Lamborghini Countach

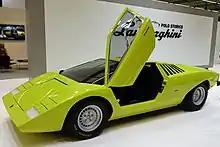
A recreation of the Lamborghini Countach LP500 Prototype at the 2022 Retromobile Autoshow

At the start of the LP112 project in 1970, Lamborghini commissioned Gandini and his team at Bertone to develop a body for the then-unnamed prototype. Chief engineer Paolo Stanzani supplied the design team with chassis information so that body design could proceed while the mechanical details of the prototype were finalised. Shortly before the 1971 Geneva Auto Show, the finished chassis was shipped to Bertone, where the prototype bodywork and interior were installed. The resulting Countach LP500 prototype was unveiled at the 1971 Geneva Auto show, where its unconventional design drew great public interest and extensive press coverage. The LP500 prototype had a crisp, wedge-shaped design that, compared to the Miura, was wide and very low but shorter in overall length. Overall dimensions of the prototype were wide, tall, and long. The nose of the prototype tapered sharply to a thin grille, an uninterrupted slope enabled by headlights in retractable housings that flipped down inside the body when not in use. The prototype's body lacked bumpers, aerodynamic spoilers, side mirrors and any other addition that would have interrupted the lines of Gandini's design. Trapezoidal shapes appeared throughout the body, including in the windshield, side windows, door openings, hood and engine covers and taillights. Air was supplied to the engine and side-mounted radiators through louvered vents immediately behind the side windows, although road testing quickly demonstrated these vents alone were inadequate to control engine temperatures.